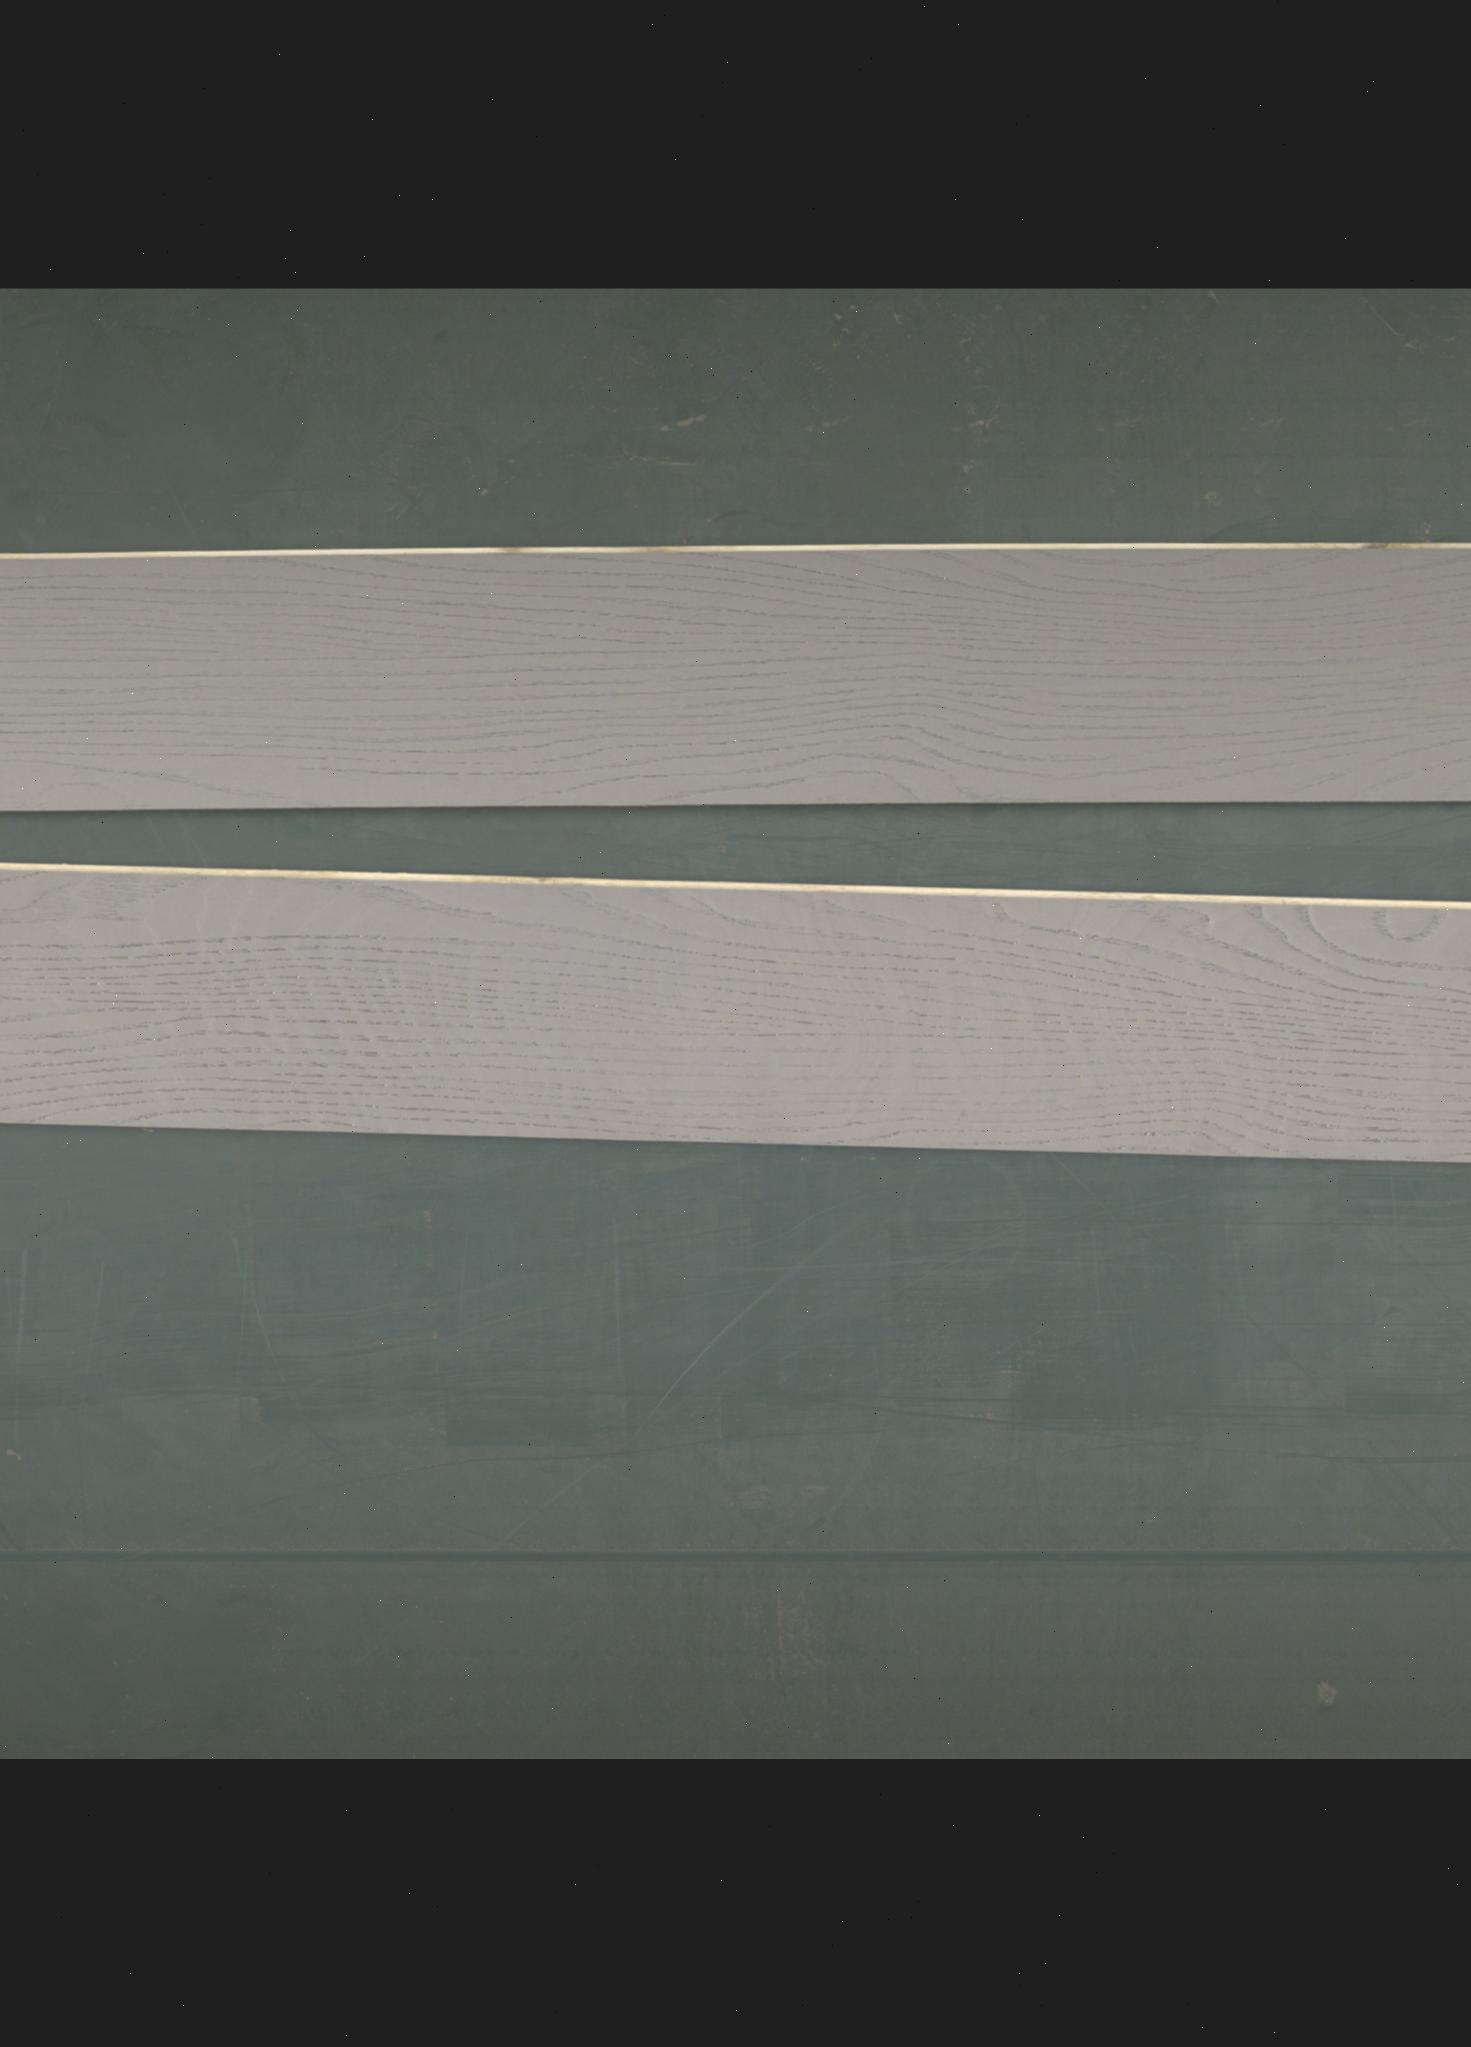
Label: mixers